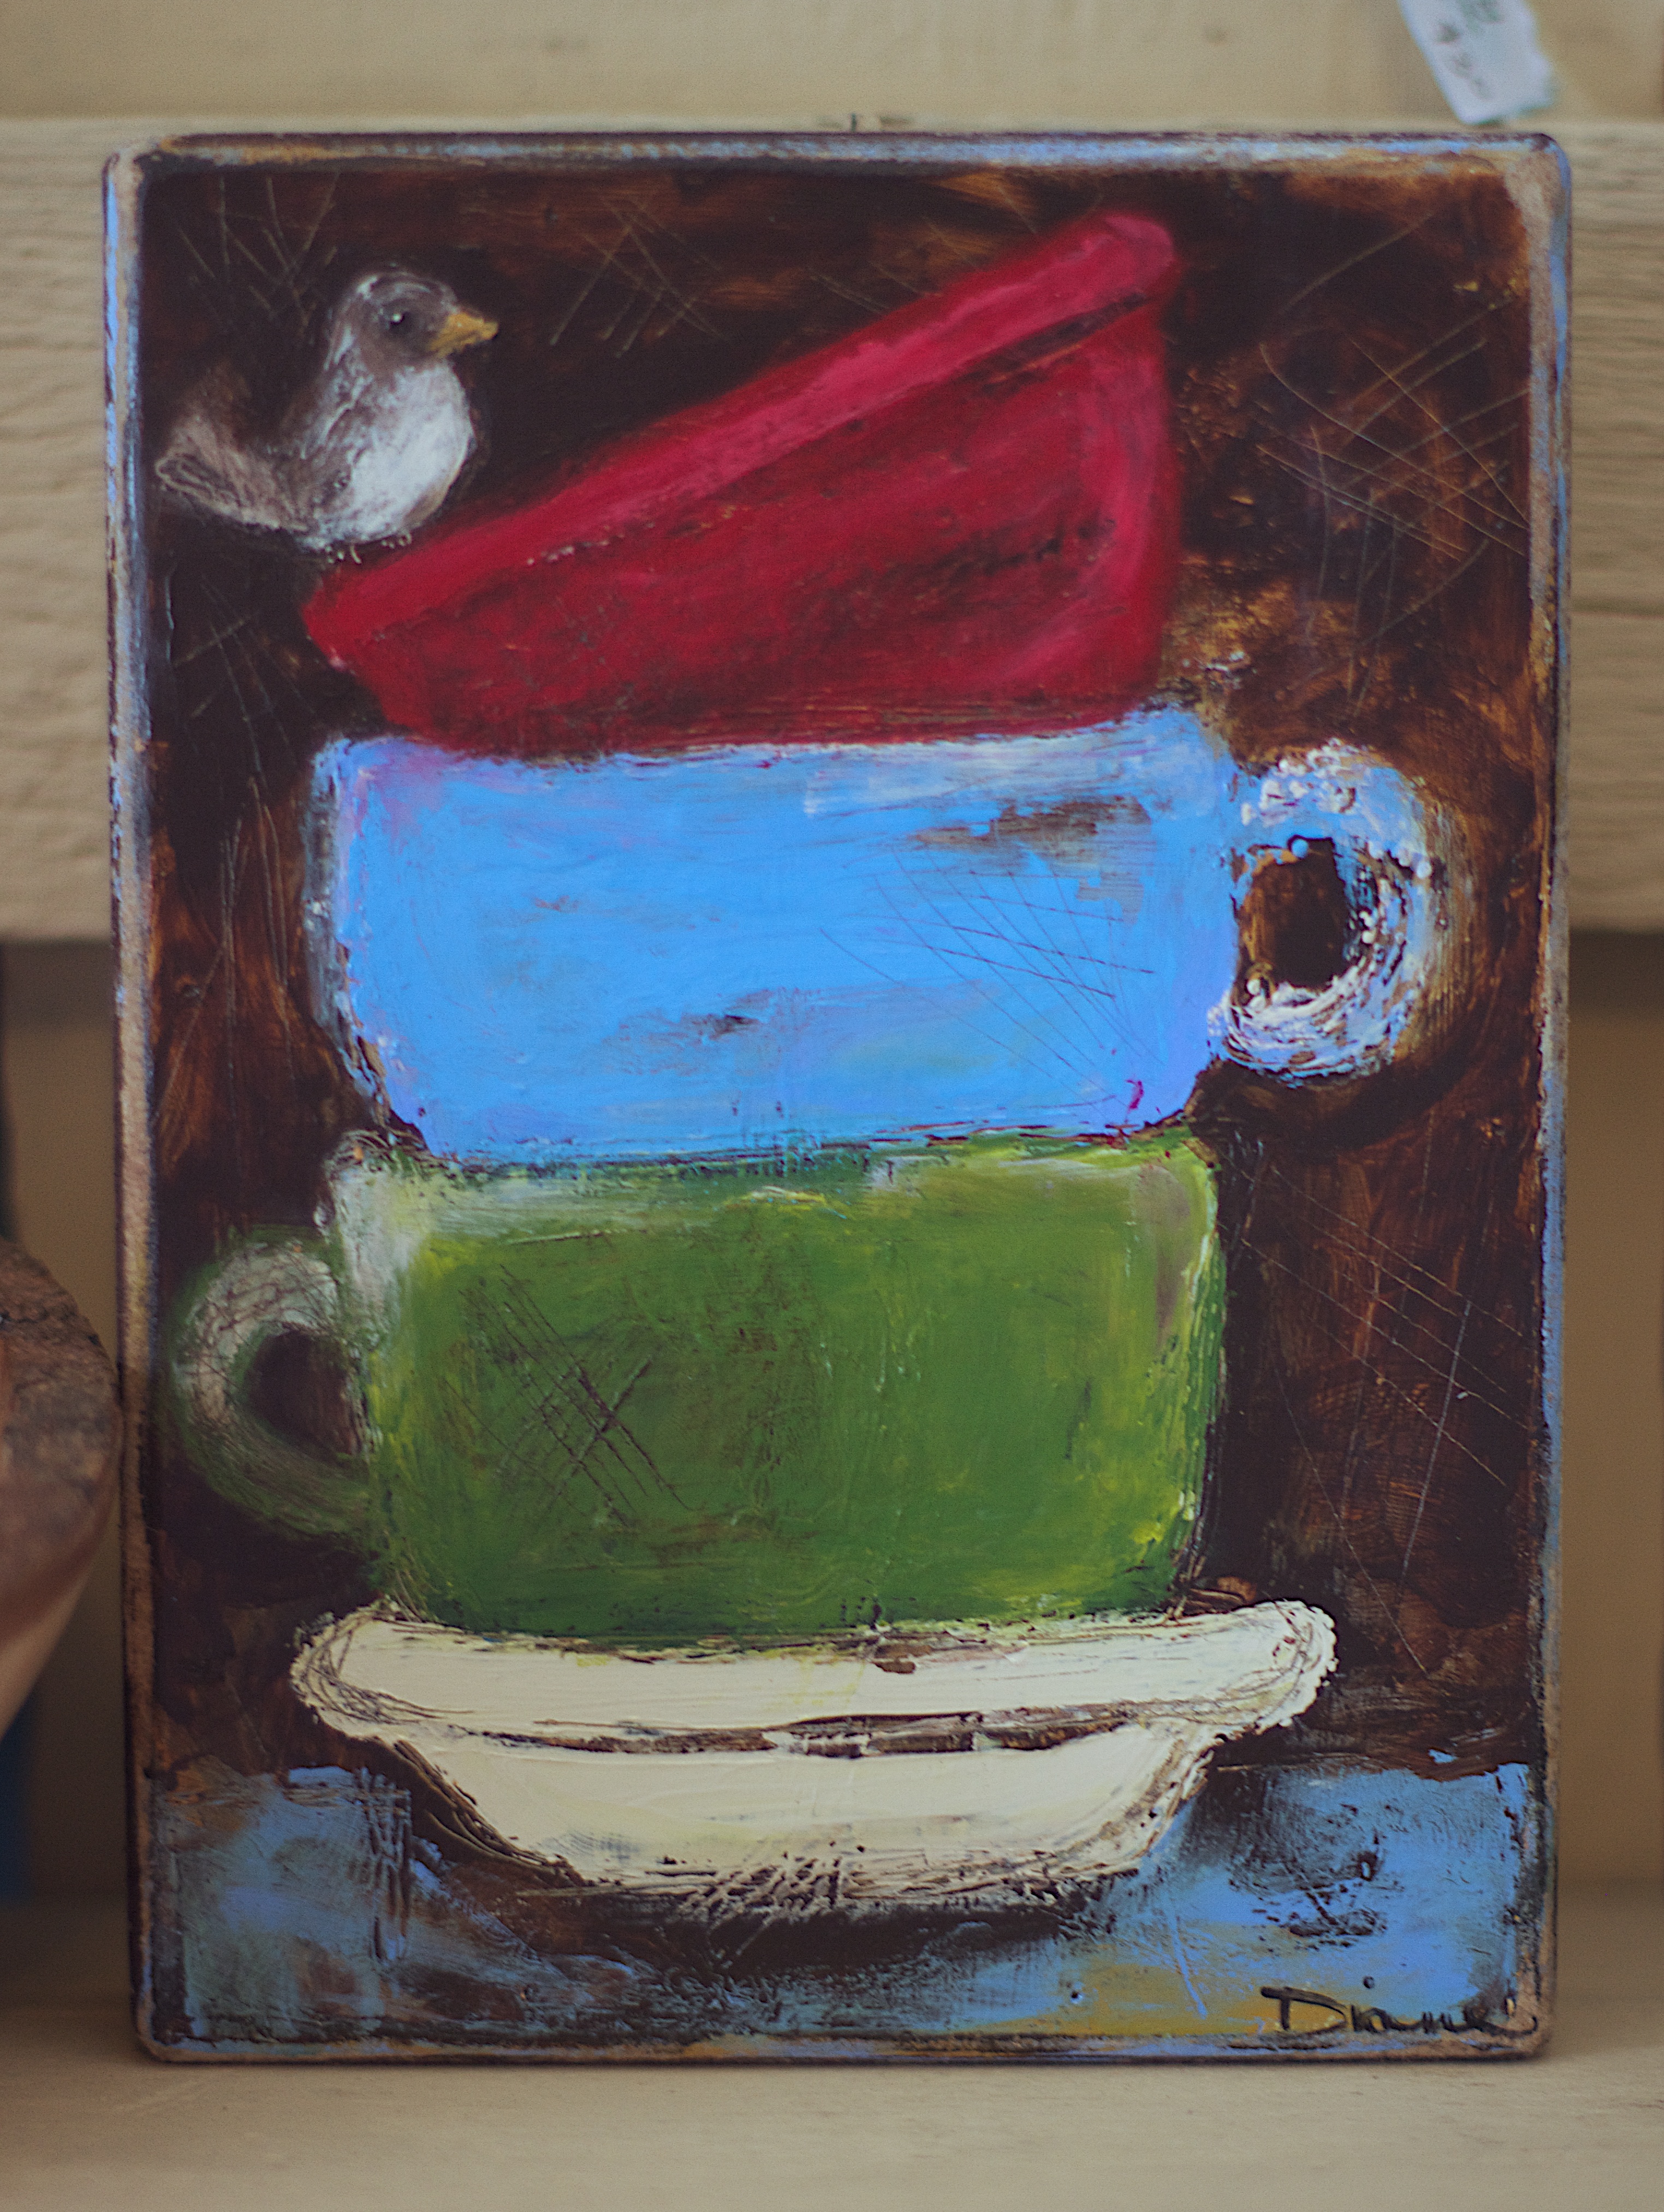
glass, color, still life, material, painting, art, picture frame, shape, randallhouse, modern art, acrylic paint